Amore amaro

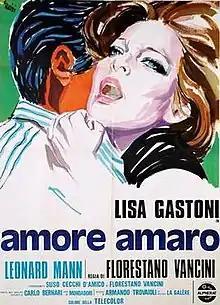

Amore amaro (internationally released as Bitter Love and "Renata") is a 1974 Italian drama film directed by Florestano Vancini. For this film Lisa Gastoni was awarded with a Silver Ribbon for best actress.